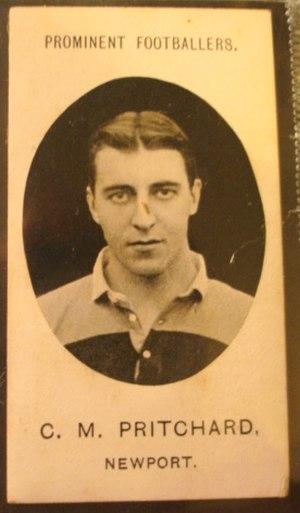
La liste des joueurs sélectionnés en équipe du pays de Galles de rugby à XV comprend 1 155 joueurs au 8 février 2020, le dernier étant Nick Tompkins retenu pour la première fois en équipe nationale le 1ᵉʳ février 2020 contre l'Italie. Le premier Gallois sélectionné est James Bevan le 19 février 1880 contre l'équipe d'Angleterre. L'ordre établi prend en compte la date de la première sélection, puis la qualité de titulaire ou remplaçant et enfin l'ordre alphabétique.
Charles Meyrick Pritchard, né le 30 septembre 1882 à Newport et mort au champ d'honneur le 14 août 1916 à Chocques lors de la bataille de la Somme, est un joueur de rugby à XV gallois, évoluant au poste d'avant pour le pays de Galles et essentiellement pour le club de Newport RFC.